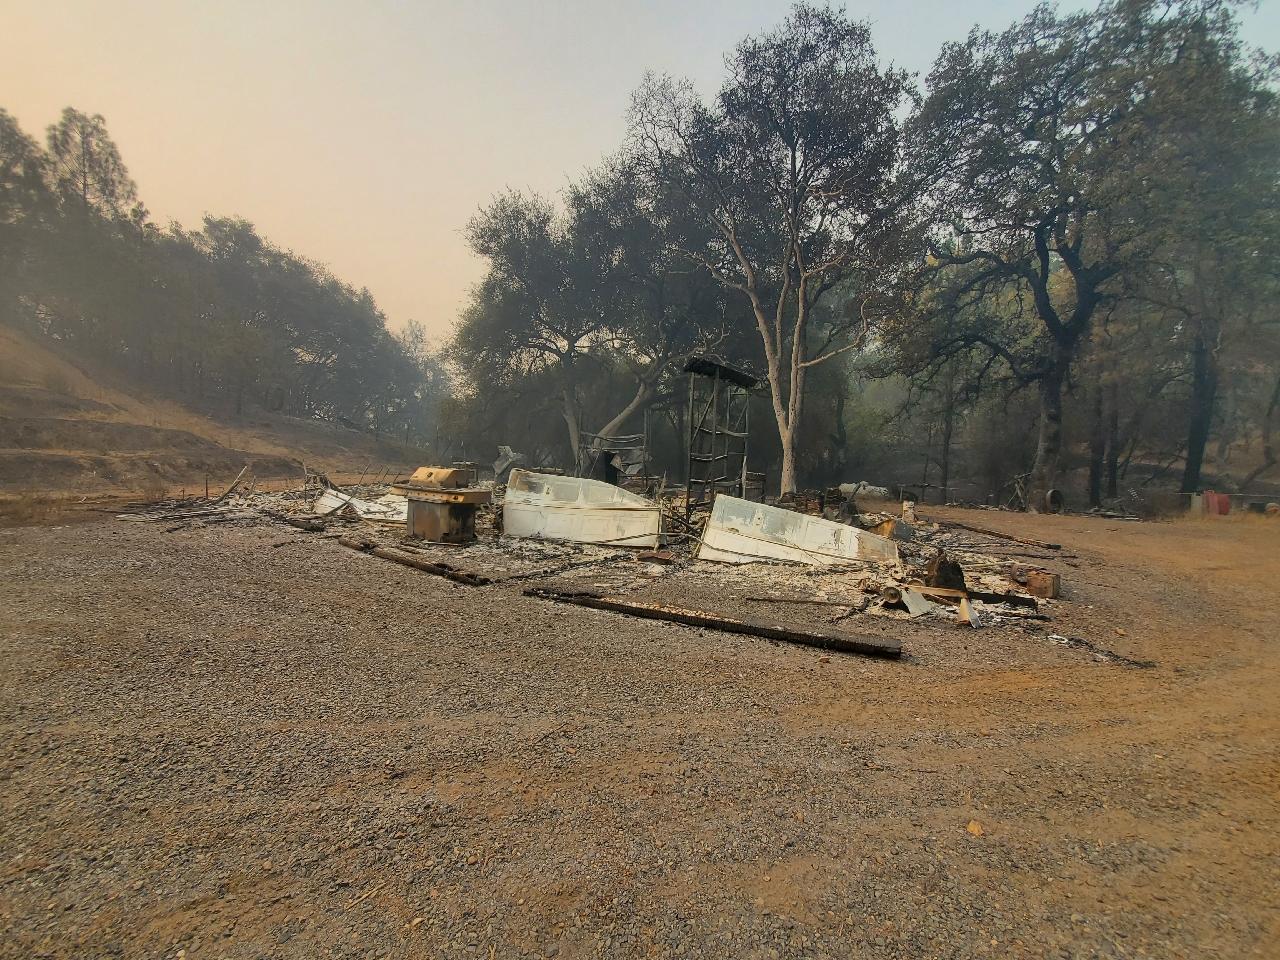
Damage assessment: destroyed